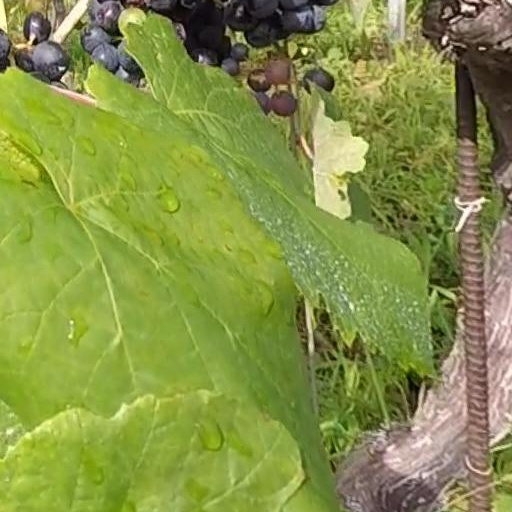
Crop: grape